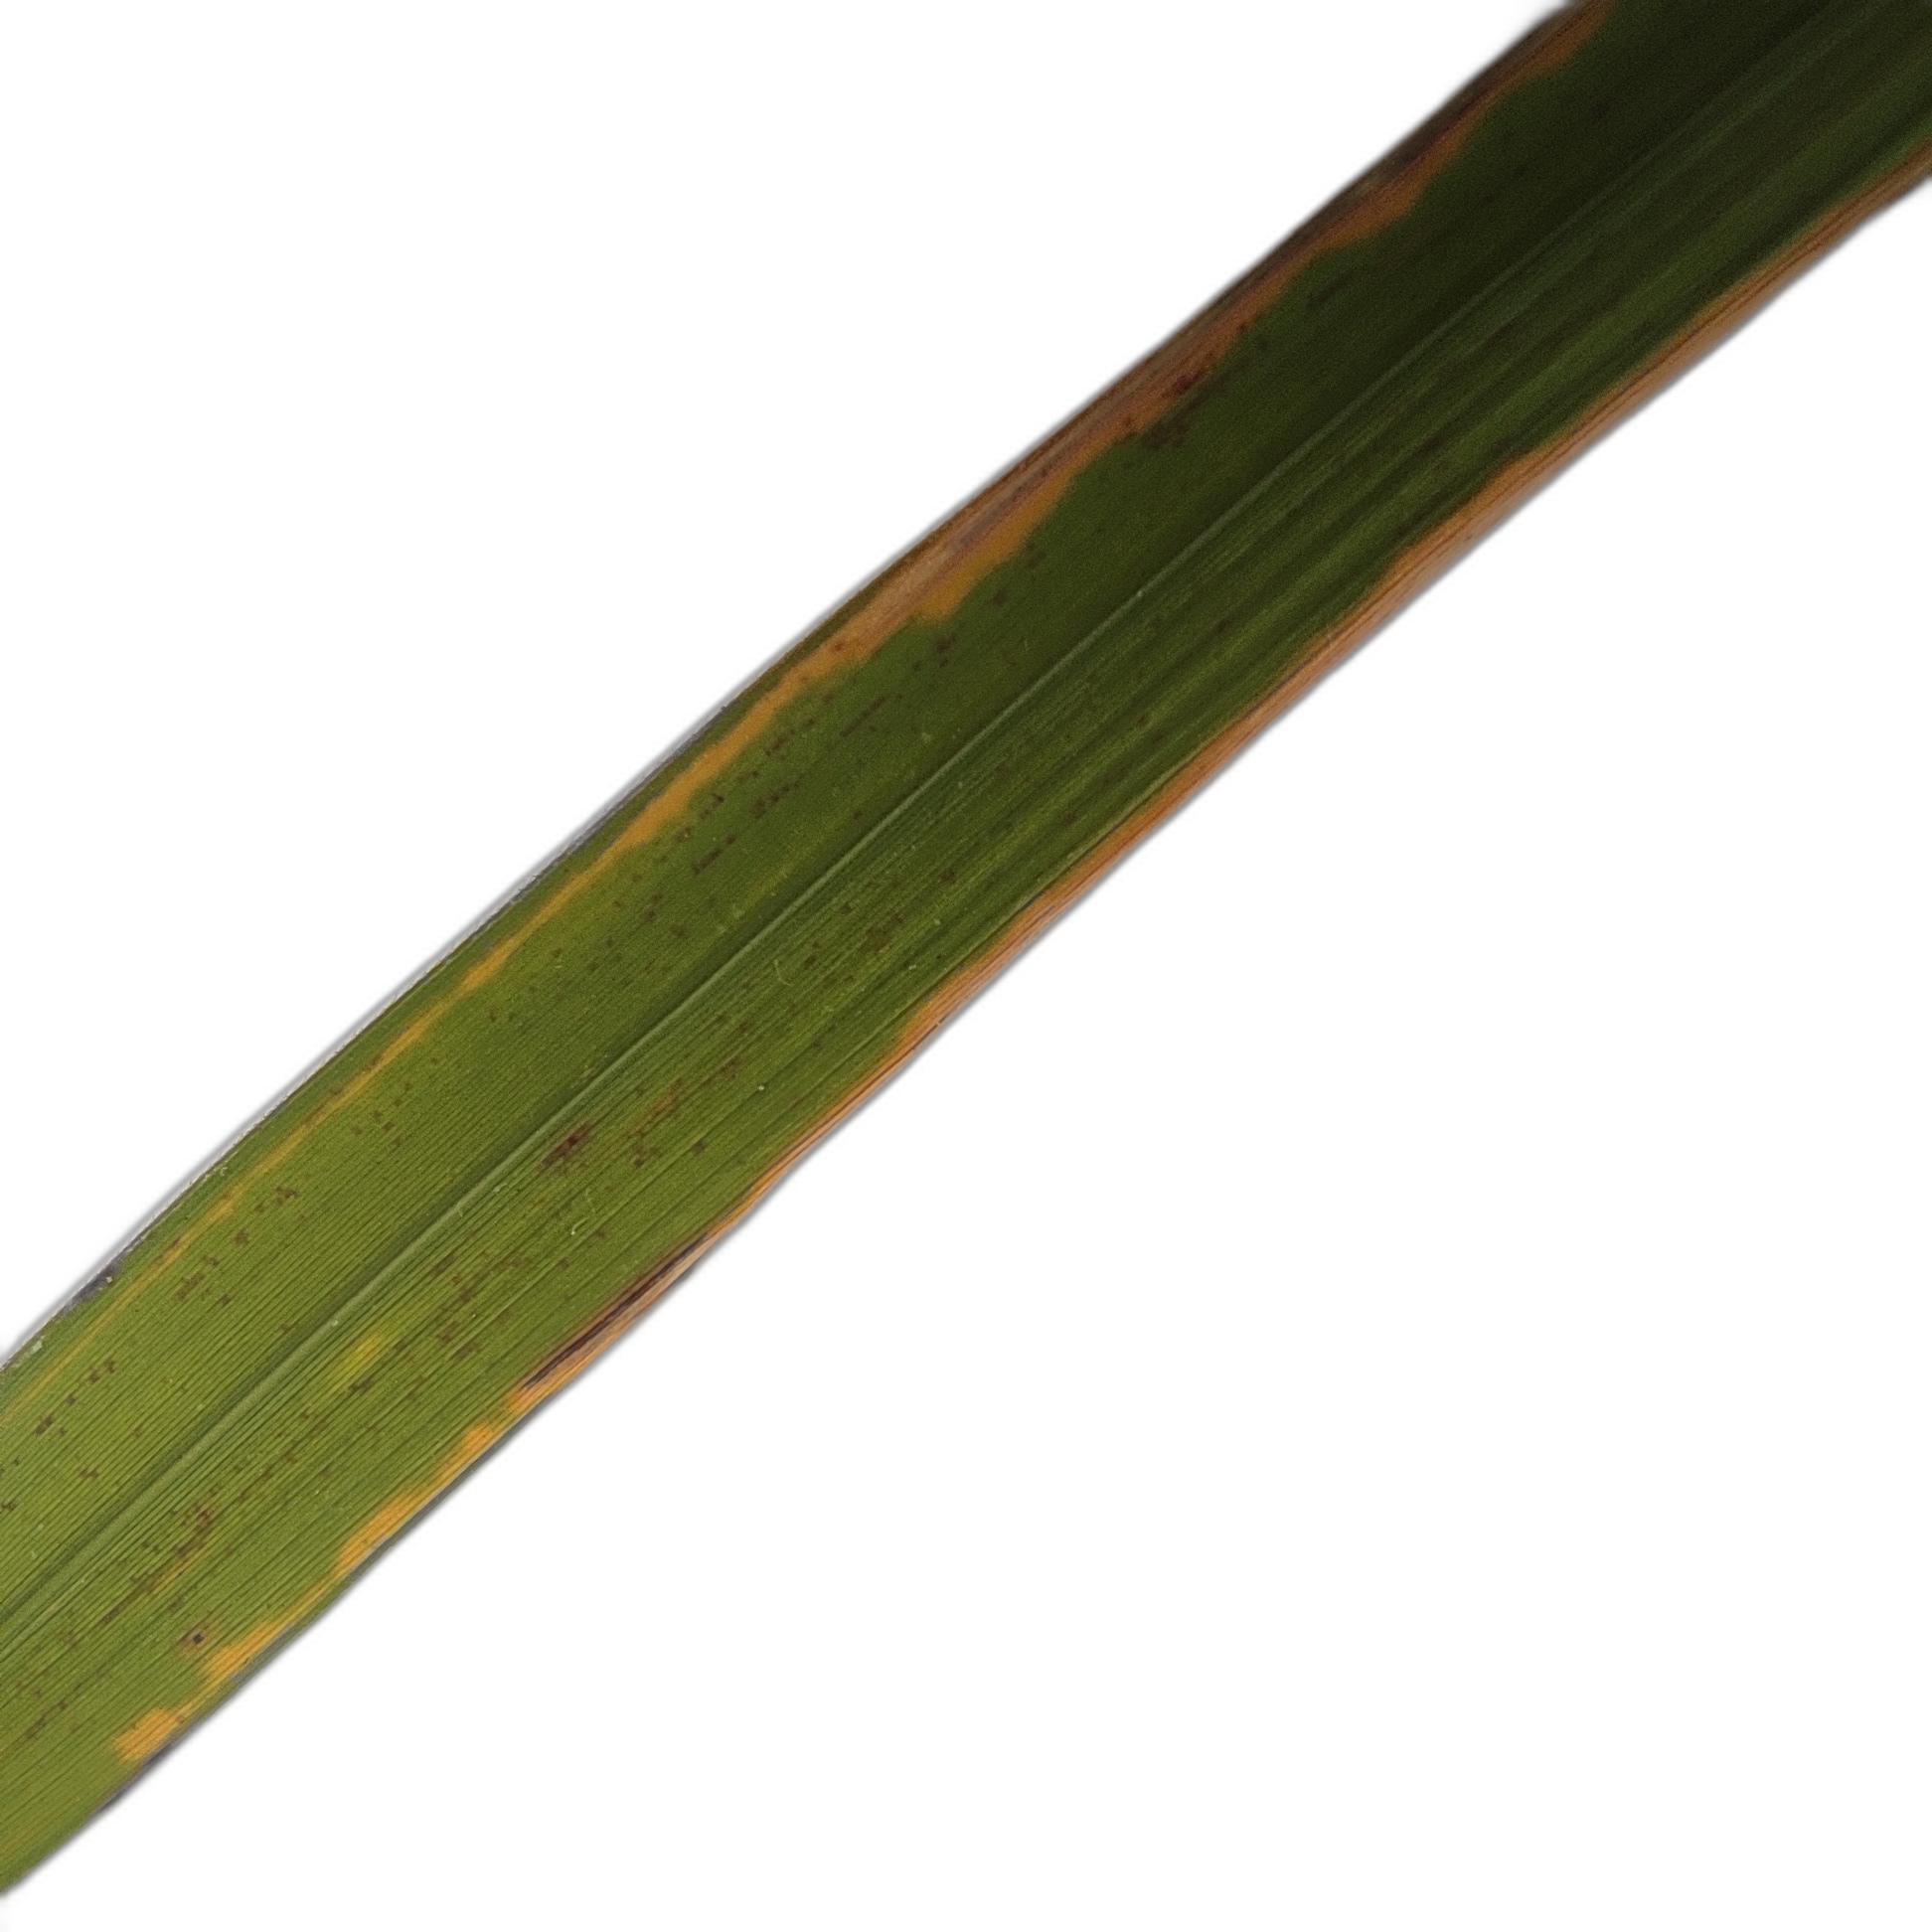
Label: Leaf Scald